RK Vardar

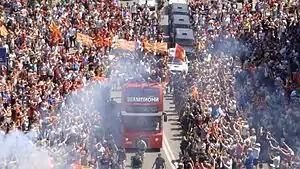
The welcoming ceremony after winning 2016–17 EHF Champions League

The handball team rose to power again in the late 1990s, becoming one of two clubs, alongside RK Pelister, to dominate the Macedonian handball scene after the independence of the country.